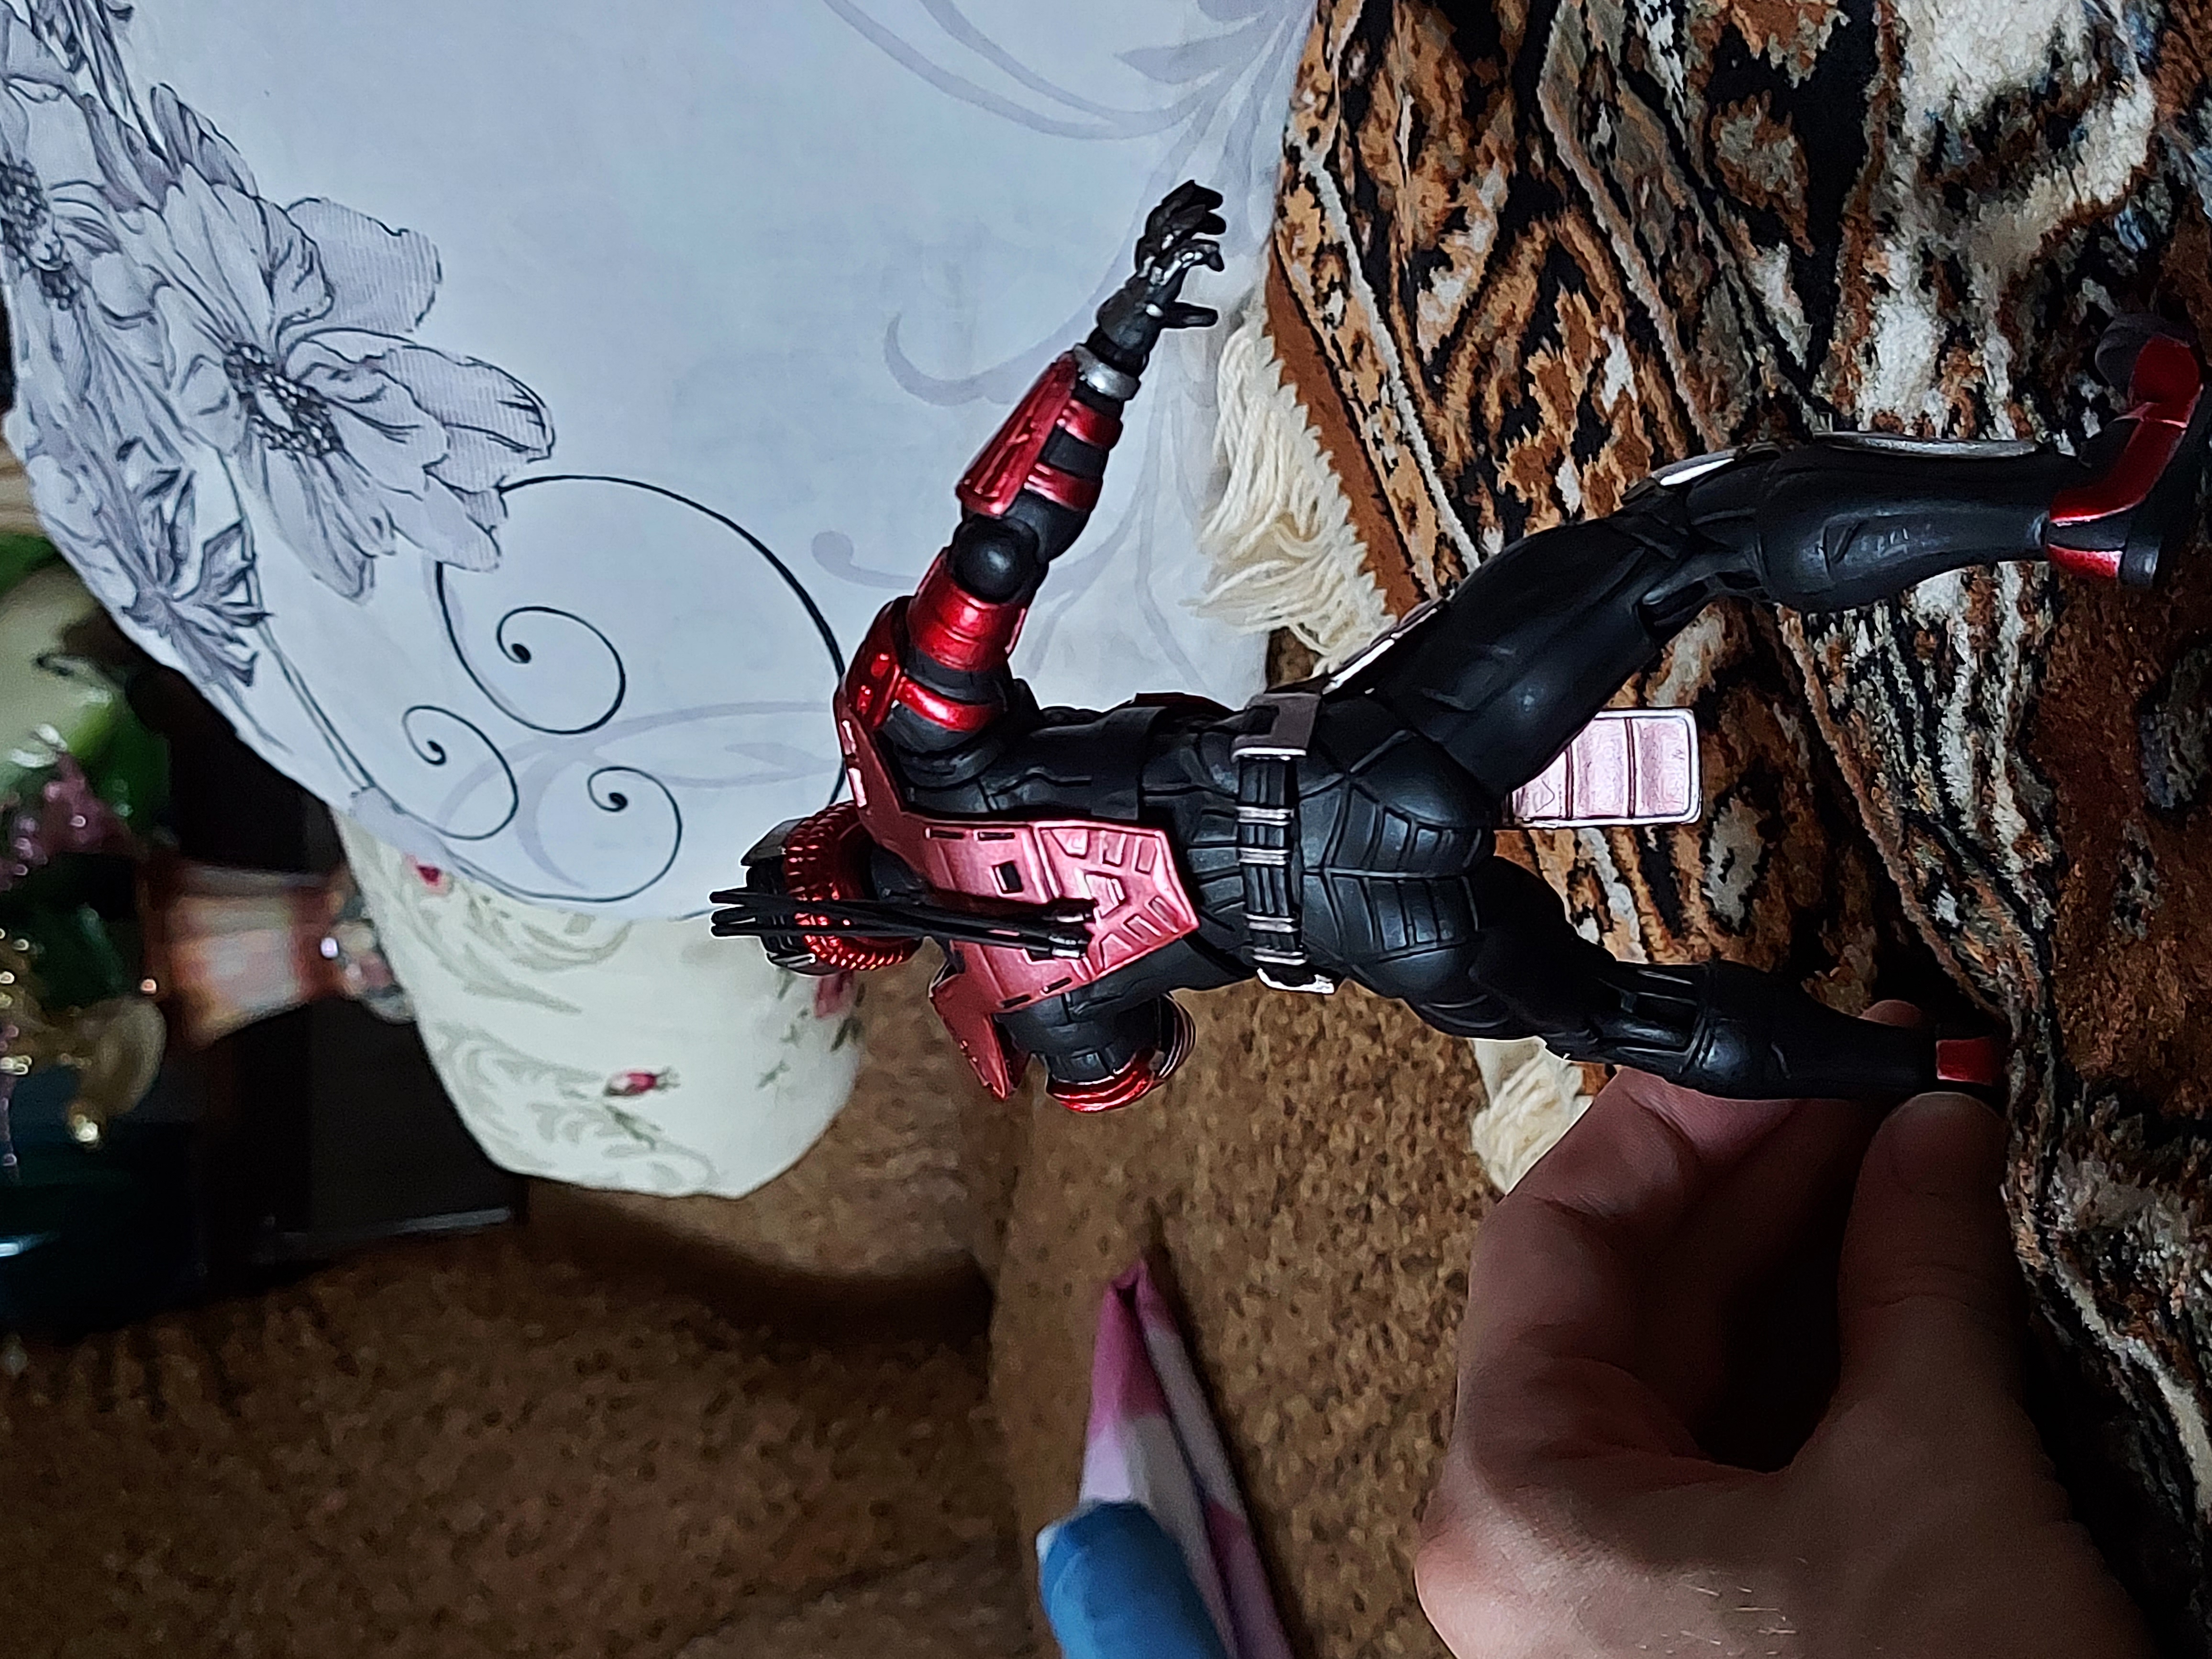
Shokan, storm, collectibles, warrior, fighter, action, figure, hand, finger, nail, rock climbing equipment, tree, wrist, carmine, thumb, magenta, fashion accessory, twig, wood, glove, adventure, recreation, quickdraw, rope, tool, fictional character, visual arts, tradition, pattern